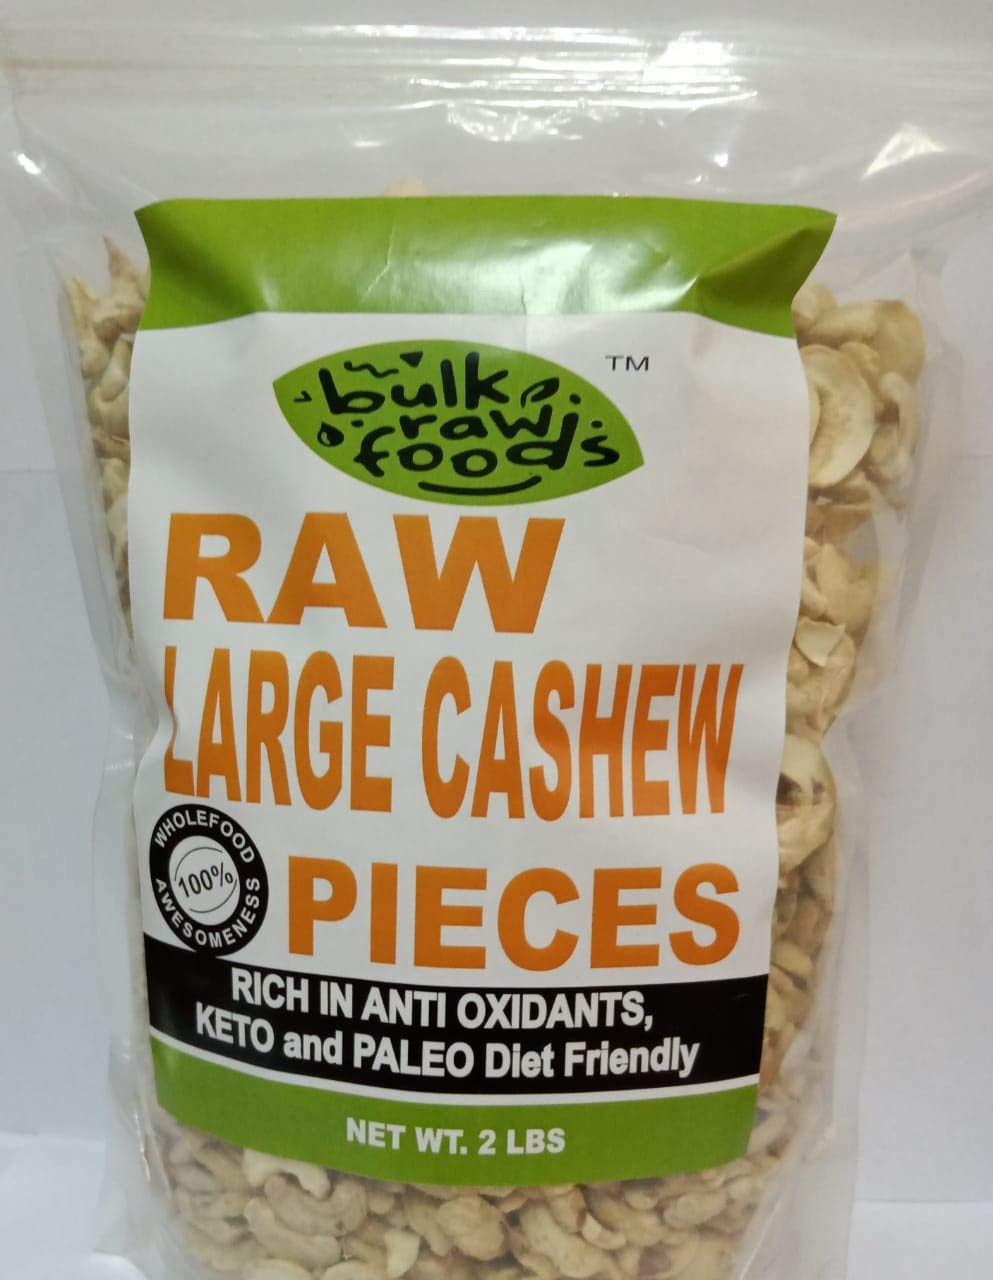
Item Name: RAW Cashew Pieces 3 LB Natural Large Pieces (Ideal Milk Grade) (KETO and Paleo Diet Friendly Gluten-Free Snacks) Packs by BulkRawFoods (Large Pieces, 3 Pounds)
Bullet Point 1: Carefully sourced from the finest Cashew Plantations better than Organic also residue and pesticide Free
Bullet Point 2: These unsalted cashews are a Great energy boost for snacking at home, office, on the go and on any occasion; just make your salad crunchy with these pure organic and natural lip smacking cashews
Bullet Point 3: Milk Grade Cashews ideal for making Cashew Butter and Milk Keto and Paleo Diet Friendly
Bullet Point 4: Bulk Raw Food cashews prevent muscle cramping, aid in metabolism, strengthening bones, lowering blood pressure; help the intestines to absorb nutrients and improve circulation
Bullet Point 5: Our cashews are rich in iron, minerals, calcium and healthy fats which helps to increase hydration, regulates water content both inside and outside of cells.
Product Description: If you're looking for snacks with proteins and nutrients, grab a handful of Premium Organic Raw cashews. Our raw cashews are sourced carefully giving them an irresistible freshness. We carefully transport these organicraw cashews which are gmo free and pack these insanely enticing whole cashews, preserving all the nutrition. Adding cashews to your diet can enrich you with many health benefits such as healthy heart, preventing blood disease, aids in weight loss, boosts metabolism and more. This delightful nut has been the favorite snack of the heart smart community. Grab some for your home, office and travel for a tasty, crunchy and filling snack. Every bite of our BulkRawFood cashews is filled with overwhelming freshness and Nutrition.”
Value: 48.0
Unit: Ounce

Price: 37.96